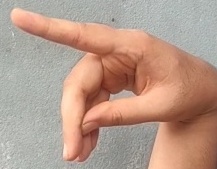
ASL sign: P